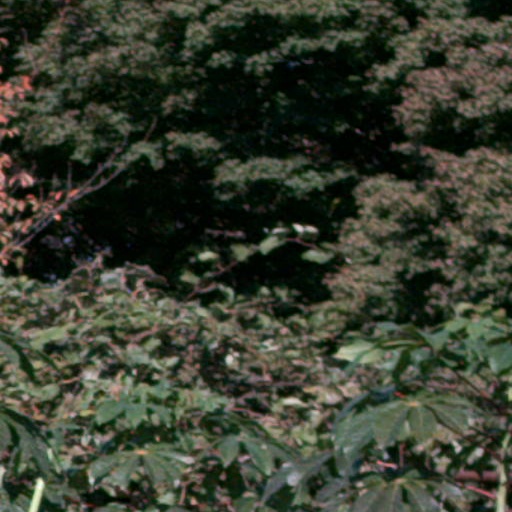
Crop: cassava